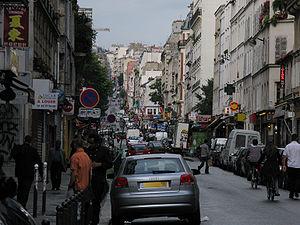
Le 11ᵉ arrondissement de Paris est un des vingt arrondissements de Paris. Il est situé sur la rive droite de la Seine entre les places de la Nation, de la République et de la Bastille. Son maire est François Vauglin.
La rue Oberkampf est une rue de Paris située dans le 11ᵉ arrondissement, qu'elle traverse de part en part depuis sa limite avec le 3ᵉ à l'ouest, jusqu'à celle avec le 20ᵉ à l'est.